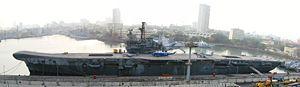
L'INS Vikrant (R 11) est un porte-avions léger indien, sixième et dernier de la classe Majestic britannique, qui fut le premier porte-avions de la Marine indienne, en service de 1961 à 1997. Ce porte-avions a originellement été commandé par la Royal Navy en 1942 sous le nom HMS Hercules, mais sa construction fut suspendue en 1946. Acheté par l’Inde en 1957, il dut être achevé avant qu’il n’entre en service dans sa marine en 1961. Désarmé en 1997, il devient navire musée à Bombay jusqu’à sa fermeture en 2012 pour des raisons de sécurité. Après plusieurs tentatives de préservation infructueuses, le Vikrant est finalement ferraillé entre fin 2014 et 2015.